Meher Vij

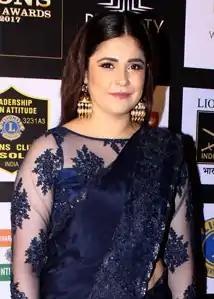
Vij at the Lions Gold Awards in 2018

Meher Vij (born Vaishali Sahdev) is an Indian actress who appears in Hindi films and television. She is best known for her roles in the drama film "Bajrangi Bhaijaan" (2015) and the musical drama "Secret Superstar" (2017), both of which rank among the highest grossing Indian films of all time; for the latter she won the Filmfare Award Best Supporting Actress.